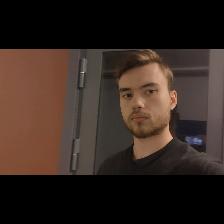
Label: Human